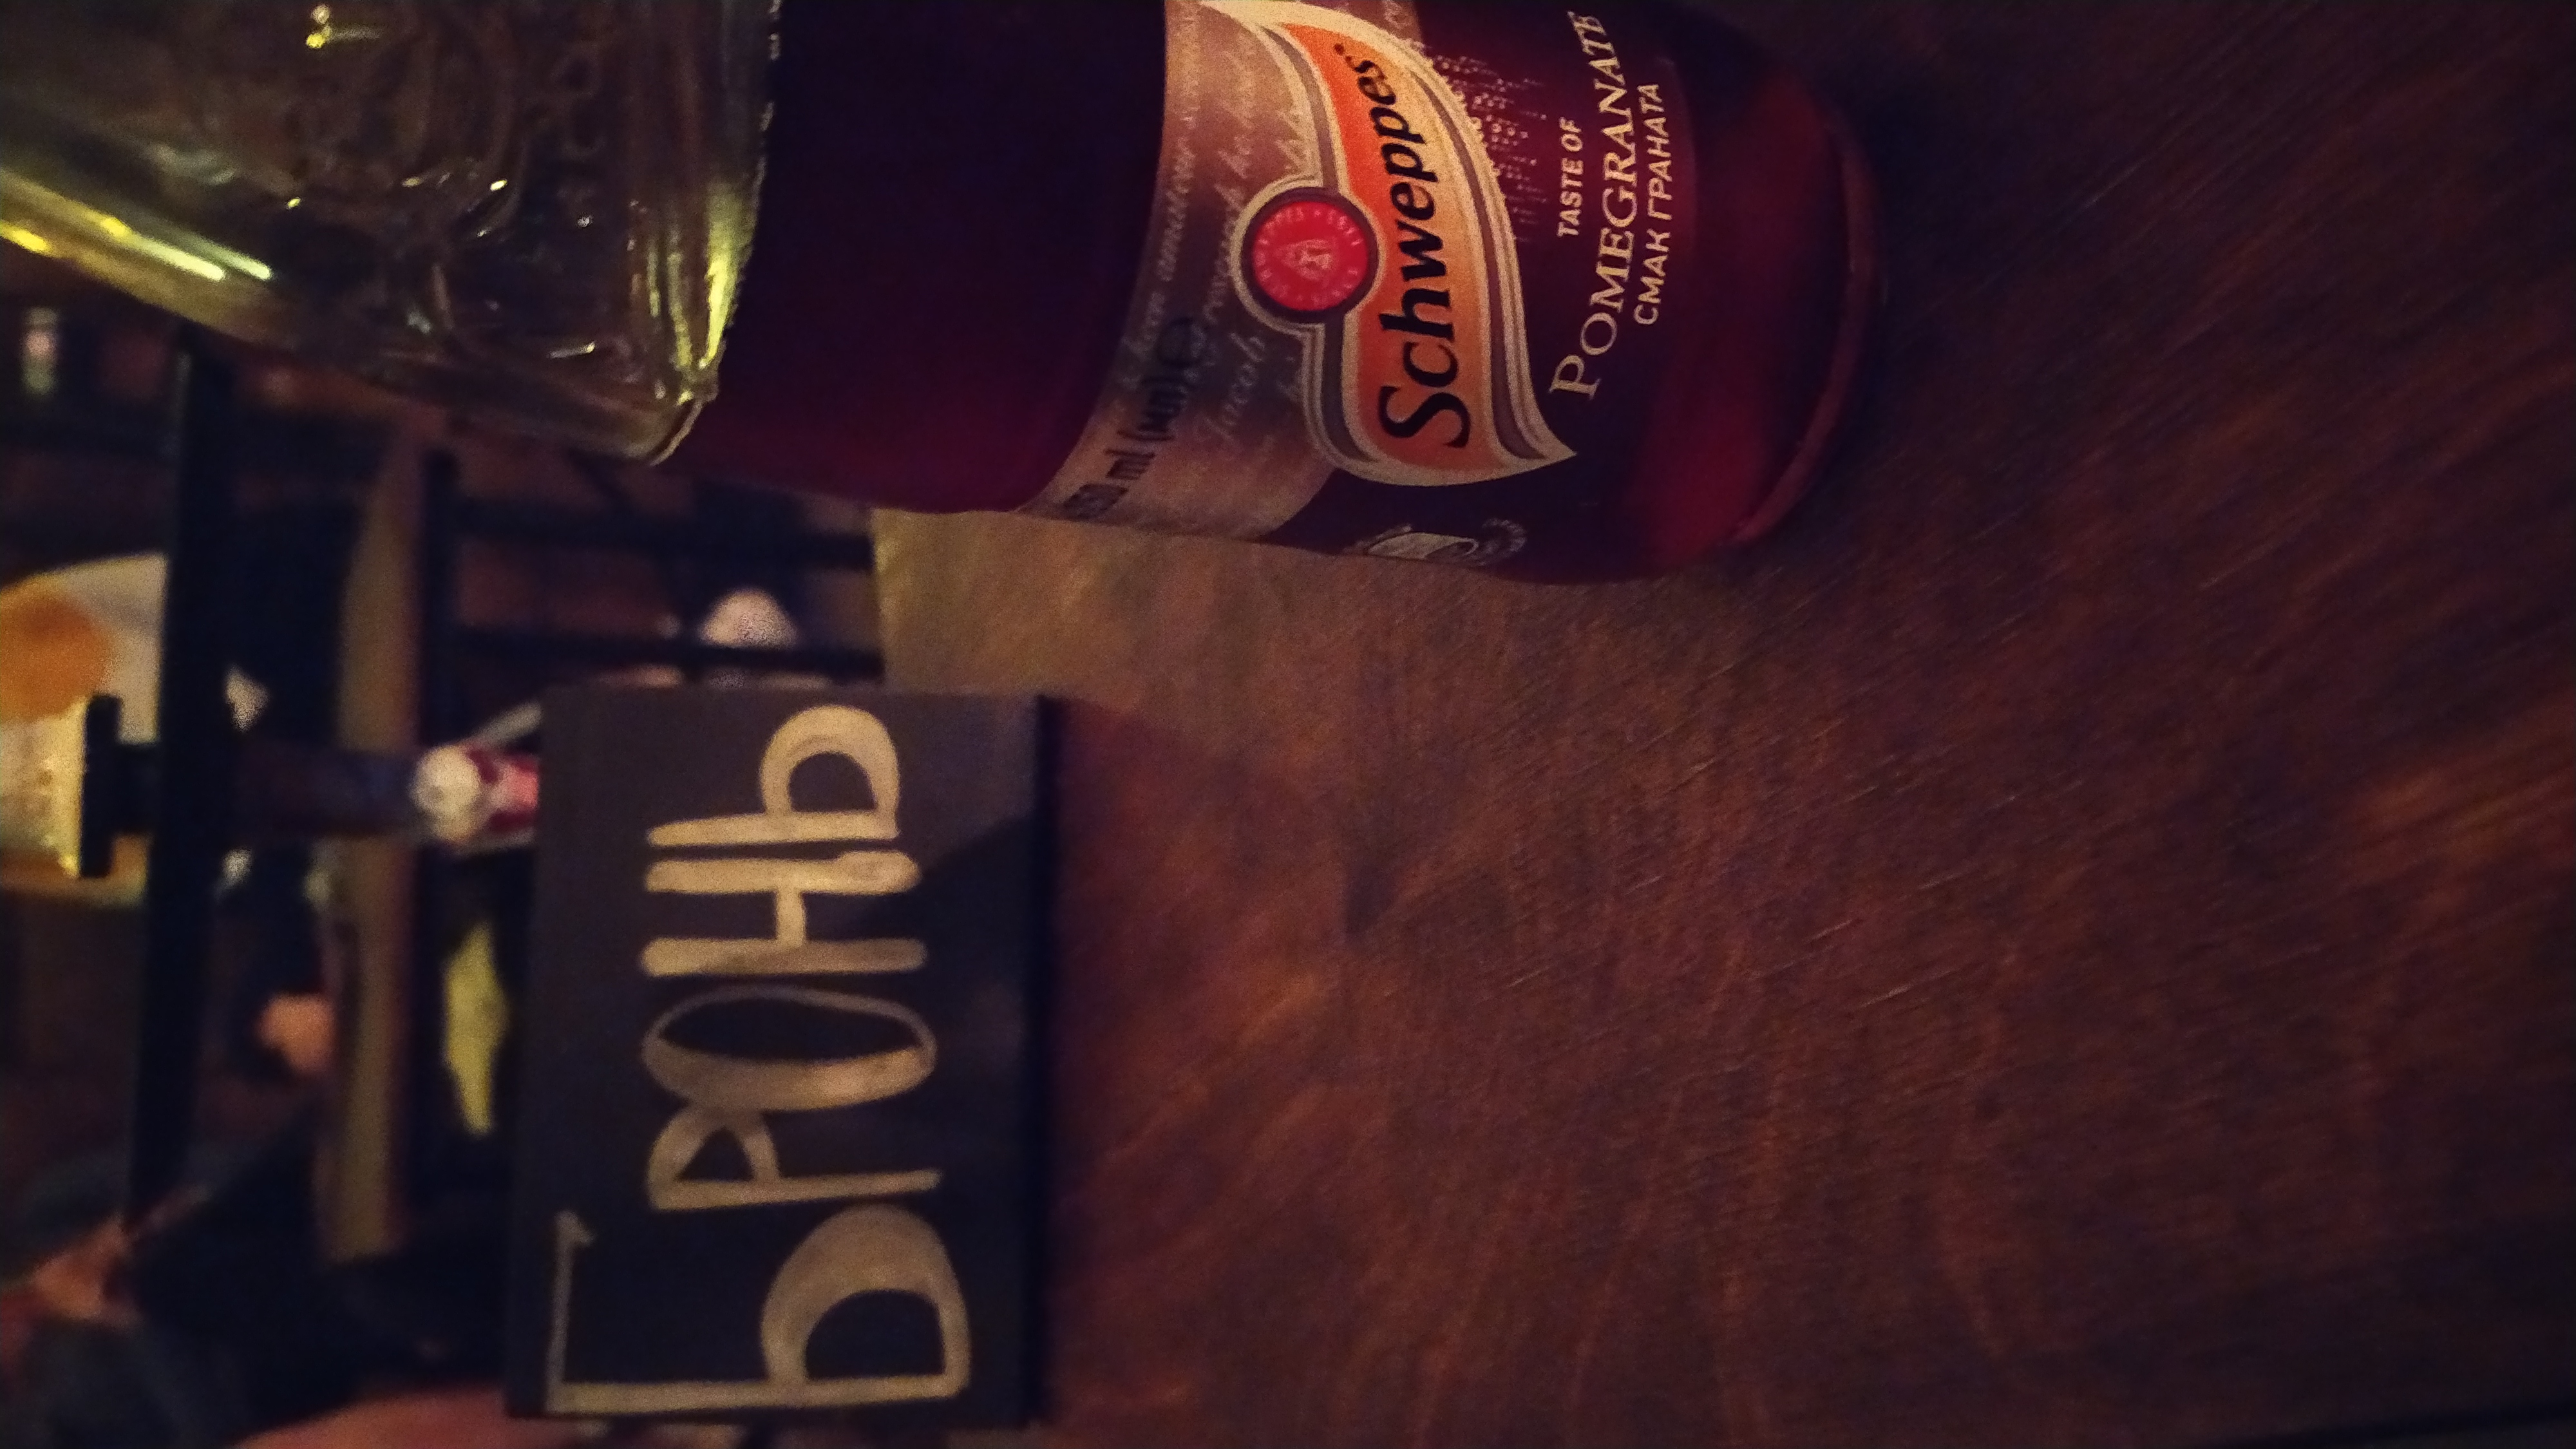
schweppes, brown, drinkware, beer, fluid, drink, bottle, amber, alcoholic beverage, glass bottle, barware, font, wood, alcohol, Tints and shades, distilled beverage, liqueur, logo, glass, liquid, nail, brand, still life photography, pint, hardwood